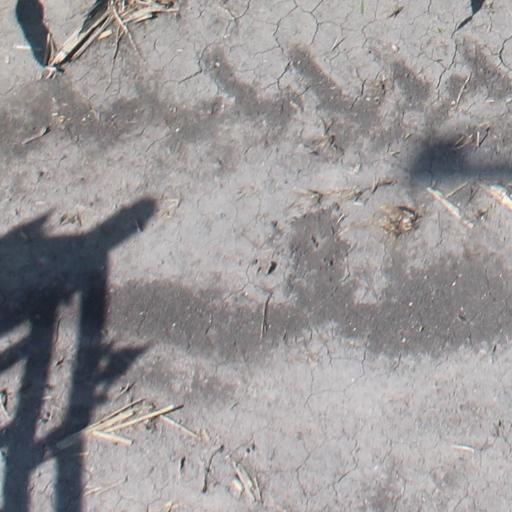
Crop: maize; corn